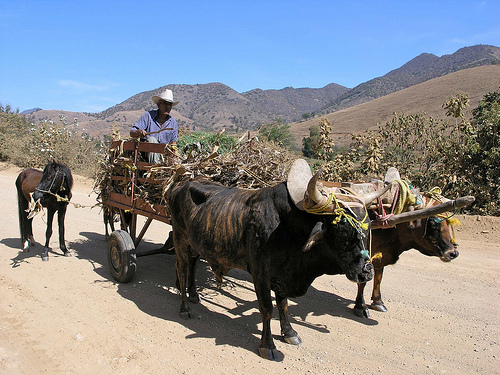
question: ここはどこですか
answer: 山道

question: 誰か人はいますか
answer: １人の男性がいる

question: 男性は何をしていますか
answer: 荷車に乗って荷物を運んでいる

question: 荷車を引いているのは誰ですか
answer: 牛

question: 何頭の牛で引いていますか
answer: ２頭

question: どんな色の牛ですか
answer: 黒っぽい色

question: 荷車には何が載せられていますか
answer: たくさんの木の枝

question: 天気はどうですか
answer: 晴れ